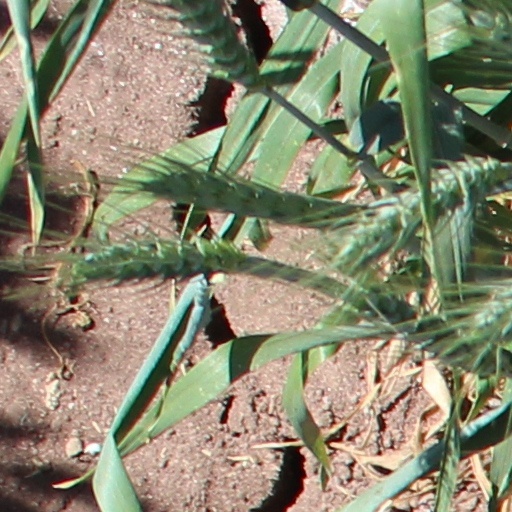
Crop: wheat